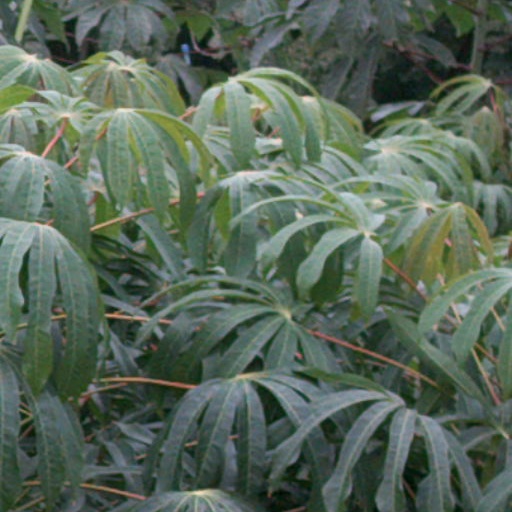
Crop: cassava